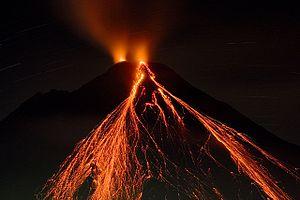
Les stratovolcans listés ci-dessous sont actifs ou l'ont été pendant l'Holocène. Le Global Volcanism Program de la Smithsonian Institution en dénombre plus de 700.
L'Arenal, aussi appelé cerro Arenal, volcán de los Canaste, volcán de Costa Rica, Guatusos Peak, cerro de los Guatusos, Pan de Azúcar, Pelón, Los ahogados ou encore volcán de Río Frío, est un volcan du Costa Rica ayant une forme conique quasiment symétrique. Plus jeune volcan du Costa Rica, il est en éruption du 29 juillet 1968 à décembre 2010.